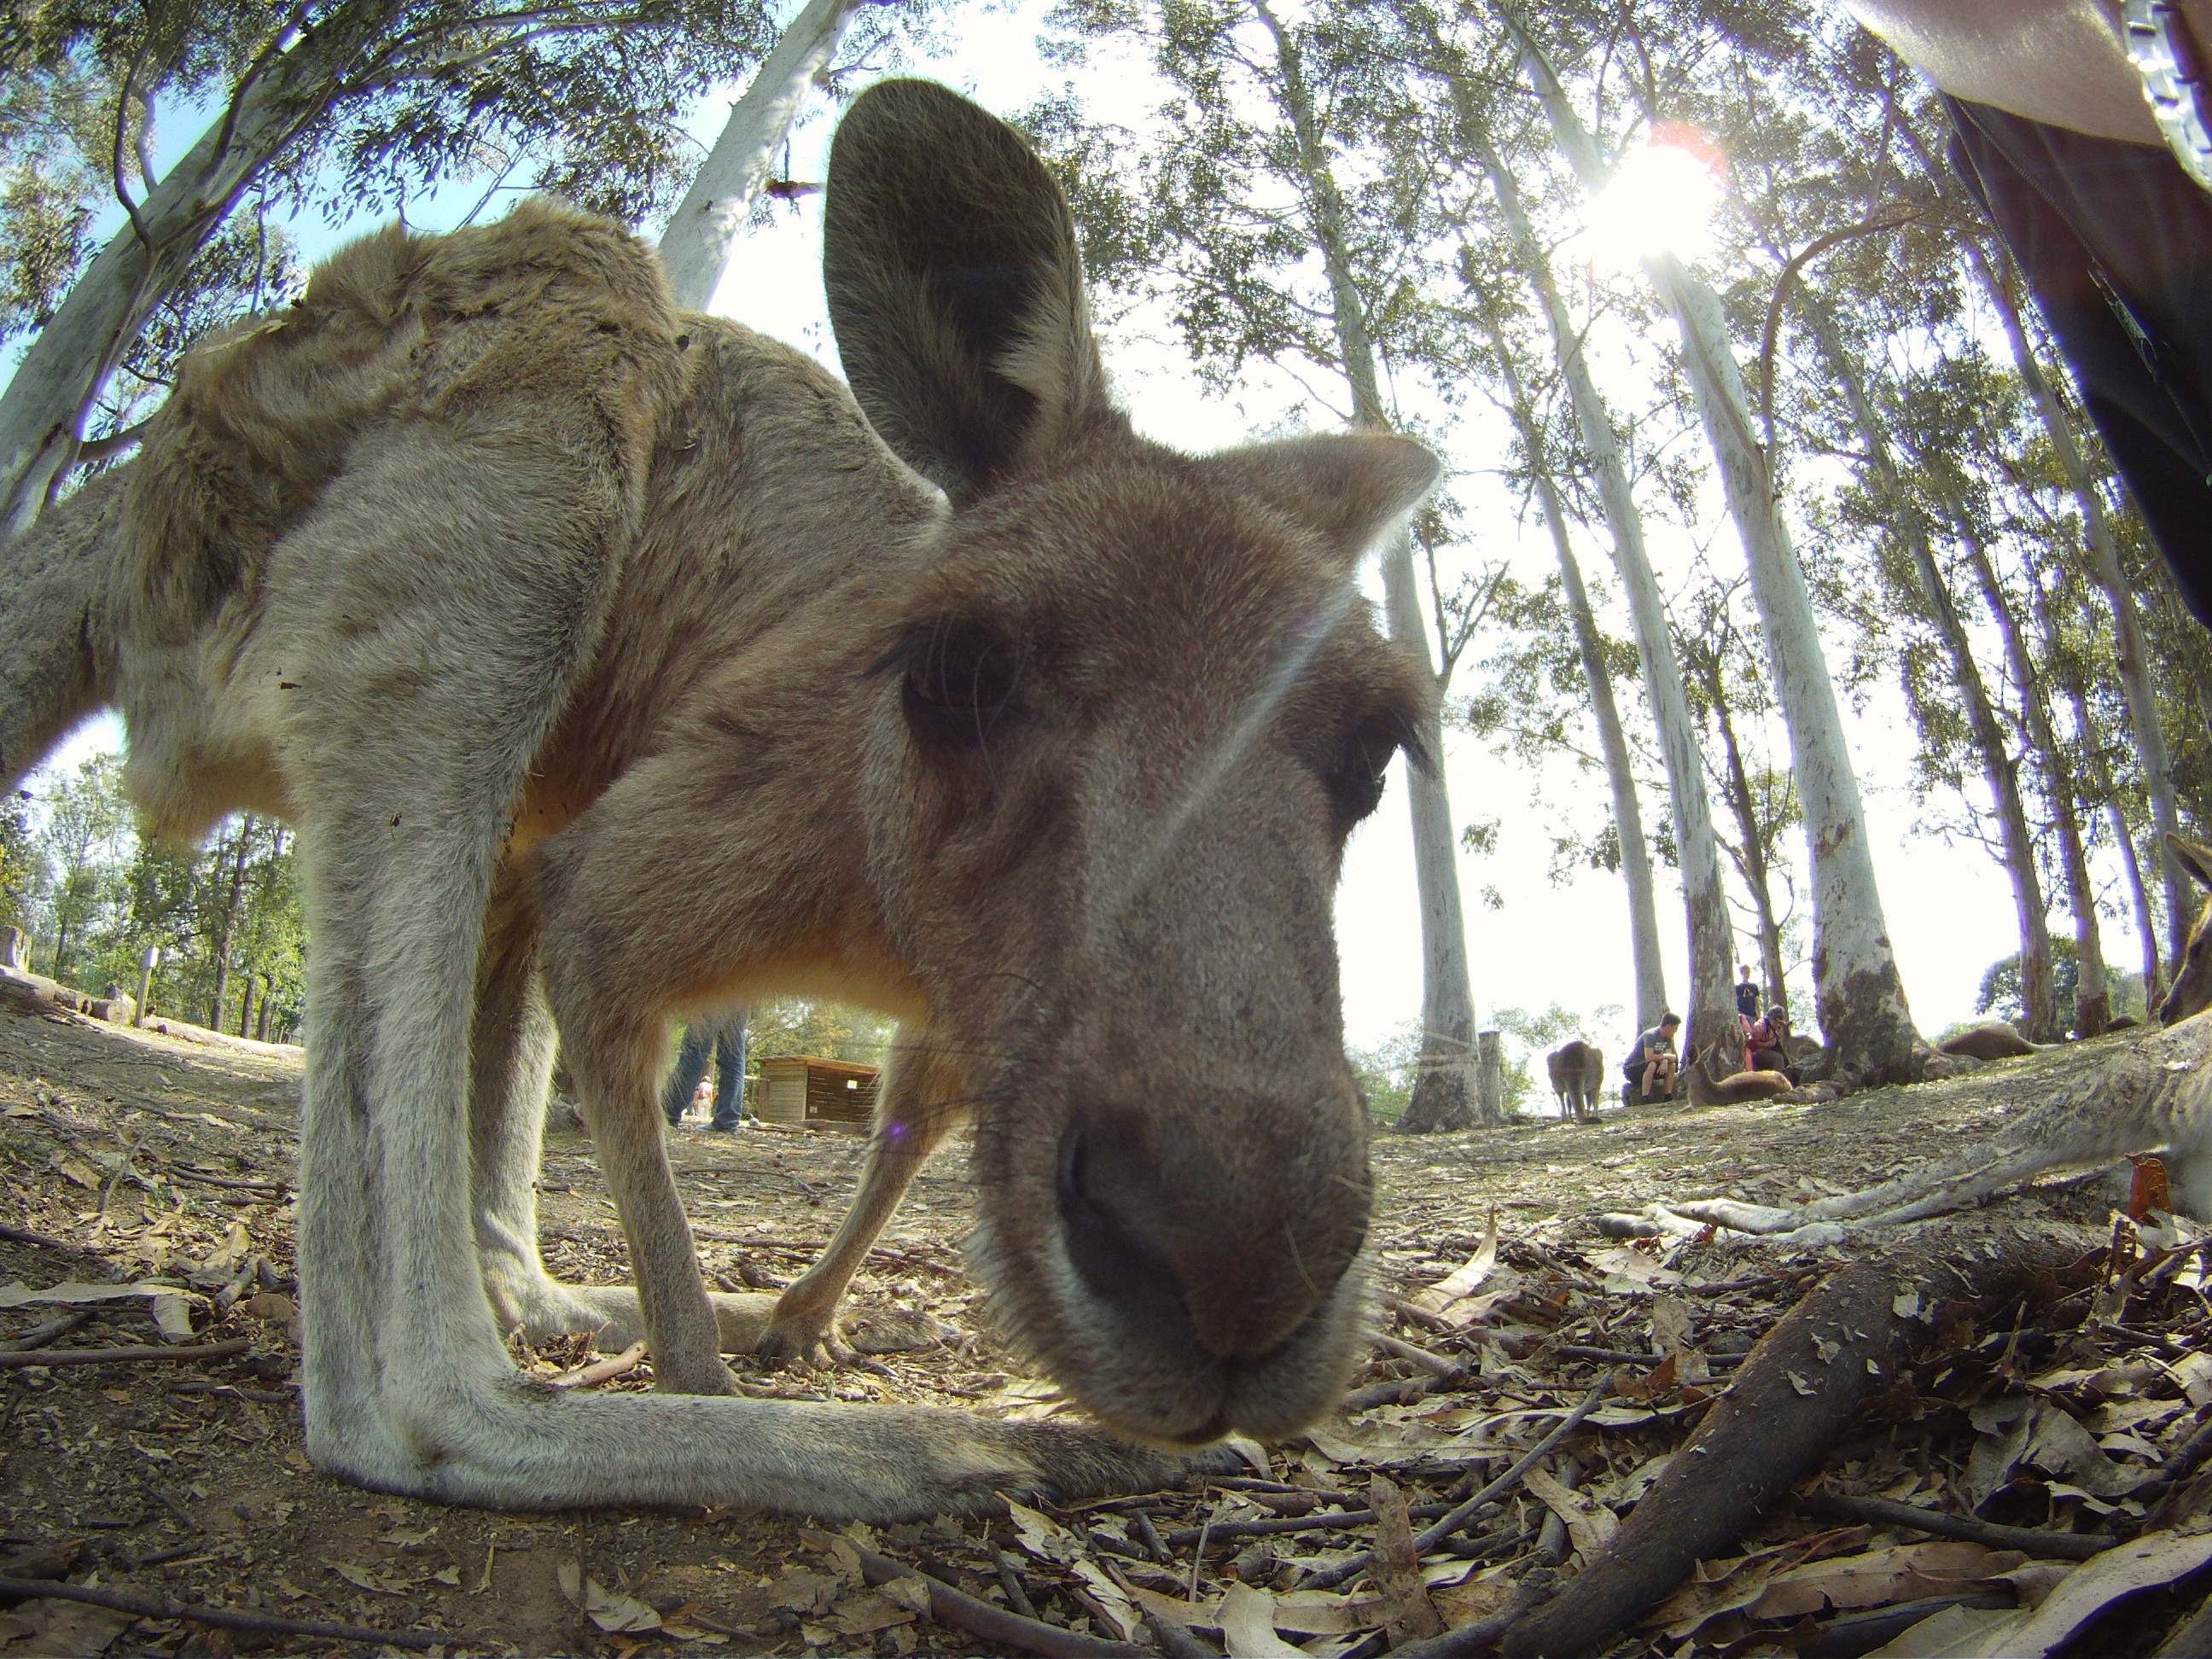
nature, wilderness, animal, jump, wildlife, wild, environment, zoo, mammal, fauna, kangaroo, donkey, australia, outdoors, zoology, creature, species, marsupial, pack animal, macropodidae, horse like mammal